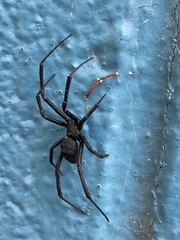
Species: Lactrodectus_hesperus